Nest of Angels

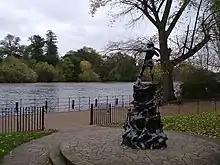
The Peter Pan statue in Kensington Gardens was used in a scene in the episode.

The episode was directed Bharat Nalluri; he continued to portray a balanced approach towards Muslims during filming. Although much of the episode was set in Birmingham, it was all filmed in London. The mosque interior was shot at the basement of a building in Portland Place, while another street of terraced houses was used to double a typical residential street in the city. One of its most best looking houses doubled the home of Fazul and Aminah. Other scenes were shot in Kensington Gardens, with one of them being filmed in front of the park's Peter Pan statue. The scenes leading up to Abu's suicide attack was filmed at a playground. The scenes were originally set to be shot at a shopping centre, but it was deemed "unfilmable." Producers later considered using a bus, but they thought that too was impractical. The final scenes of the episode were shot at the shore of the River Thames near the National Film Theatre, which houses a beach during low tide. The shootout scene between Khaldun and Rachid's men was among the last to be shot. In addition, the producers made use of actual news footage following a suicide attack in Israel, in order to show the audience the consequences of such attacks.